Marion Coates Hansen

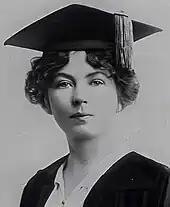
Christabel Pankhurst, a leading WSPU activist, photographed on graduation in 1905

The WPSU, founded in 1903, was a breakaway movement from the National Union of Women's Suffrage Societies (NUWSS) which, led by Millicent Fawcett, promoted the cause of women's suffrage by gradualist, law-abiding methods. Certain NUWSS members, led by Emmeline Pankhurst and her family, wanted a more active strategy and a more specific goal: to secure voting rights for women on the same basis as for men. They founded the WPSU with the motto "Deeds not Words", and the new body began to build an activist membership. Initially, the WPSU did not promote the kinds of disruptive actions which later became its hallmark; the change in tactic occurred in 1905, when it appeared that reform via the parliamentary route was doomed to failure. In February 1905 the Liberal opposition MP, Bamford Slack, introduced a bill to the House of Commons, which would give votes to women in parliamentary elections. When the bill was debated on 12 May, it was "talked out" by its opponents and was not put to the vote. Sensing that the Liberals would soon become the governing party, the WSPU sought assurances from the party's spokesmen that they would, when in power, legislate on votes for women. The failure of the Liberal leadership to give this commitment led to the adoption by the WSPU of more aggressive tactics. From the autumn onwards Liberal party meetings were regularly heckled and harassed; Christabel Pankhurst and Annie Kenney were imprisoned after disrupting a meeting in Manchester, obstructing the police and refusing to pay the fine.